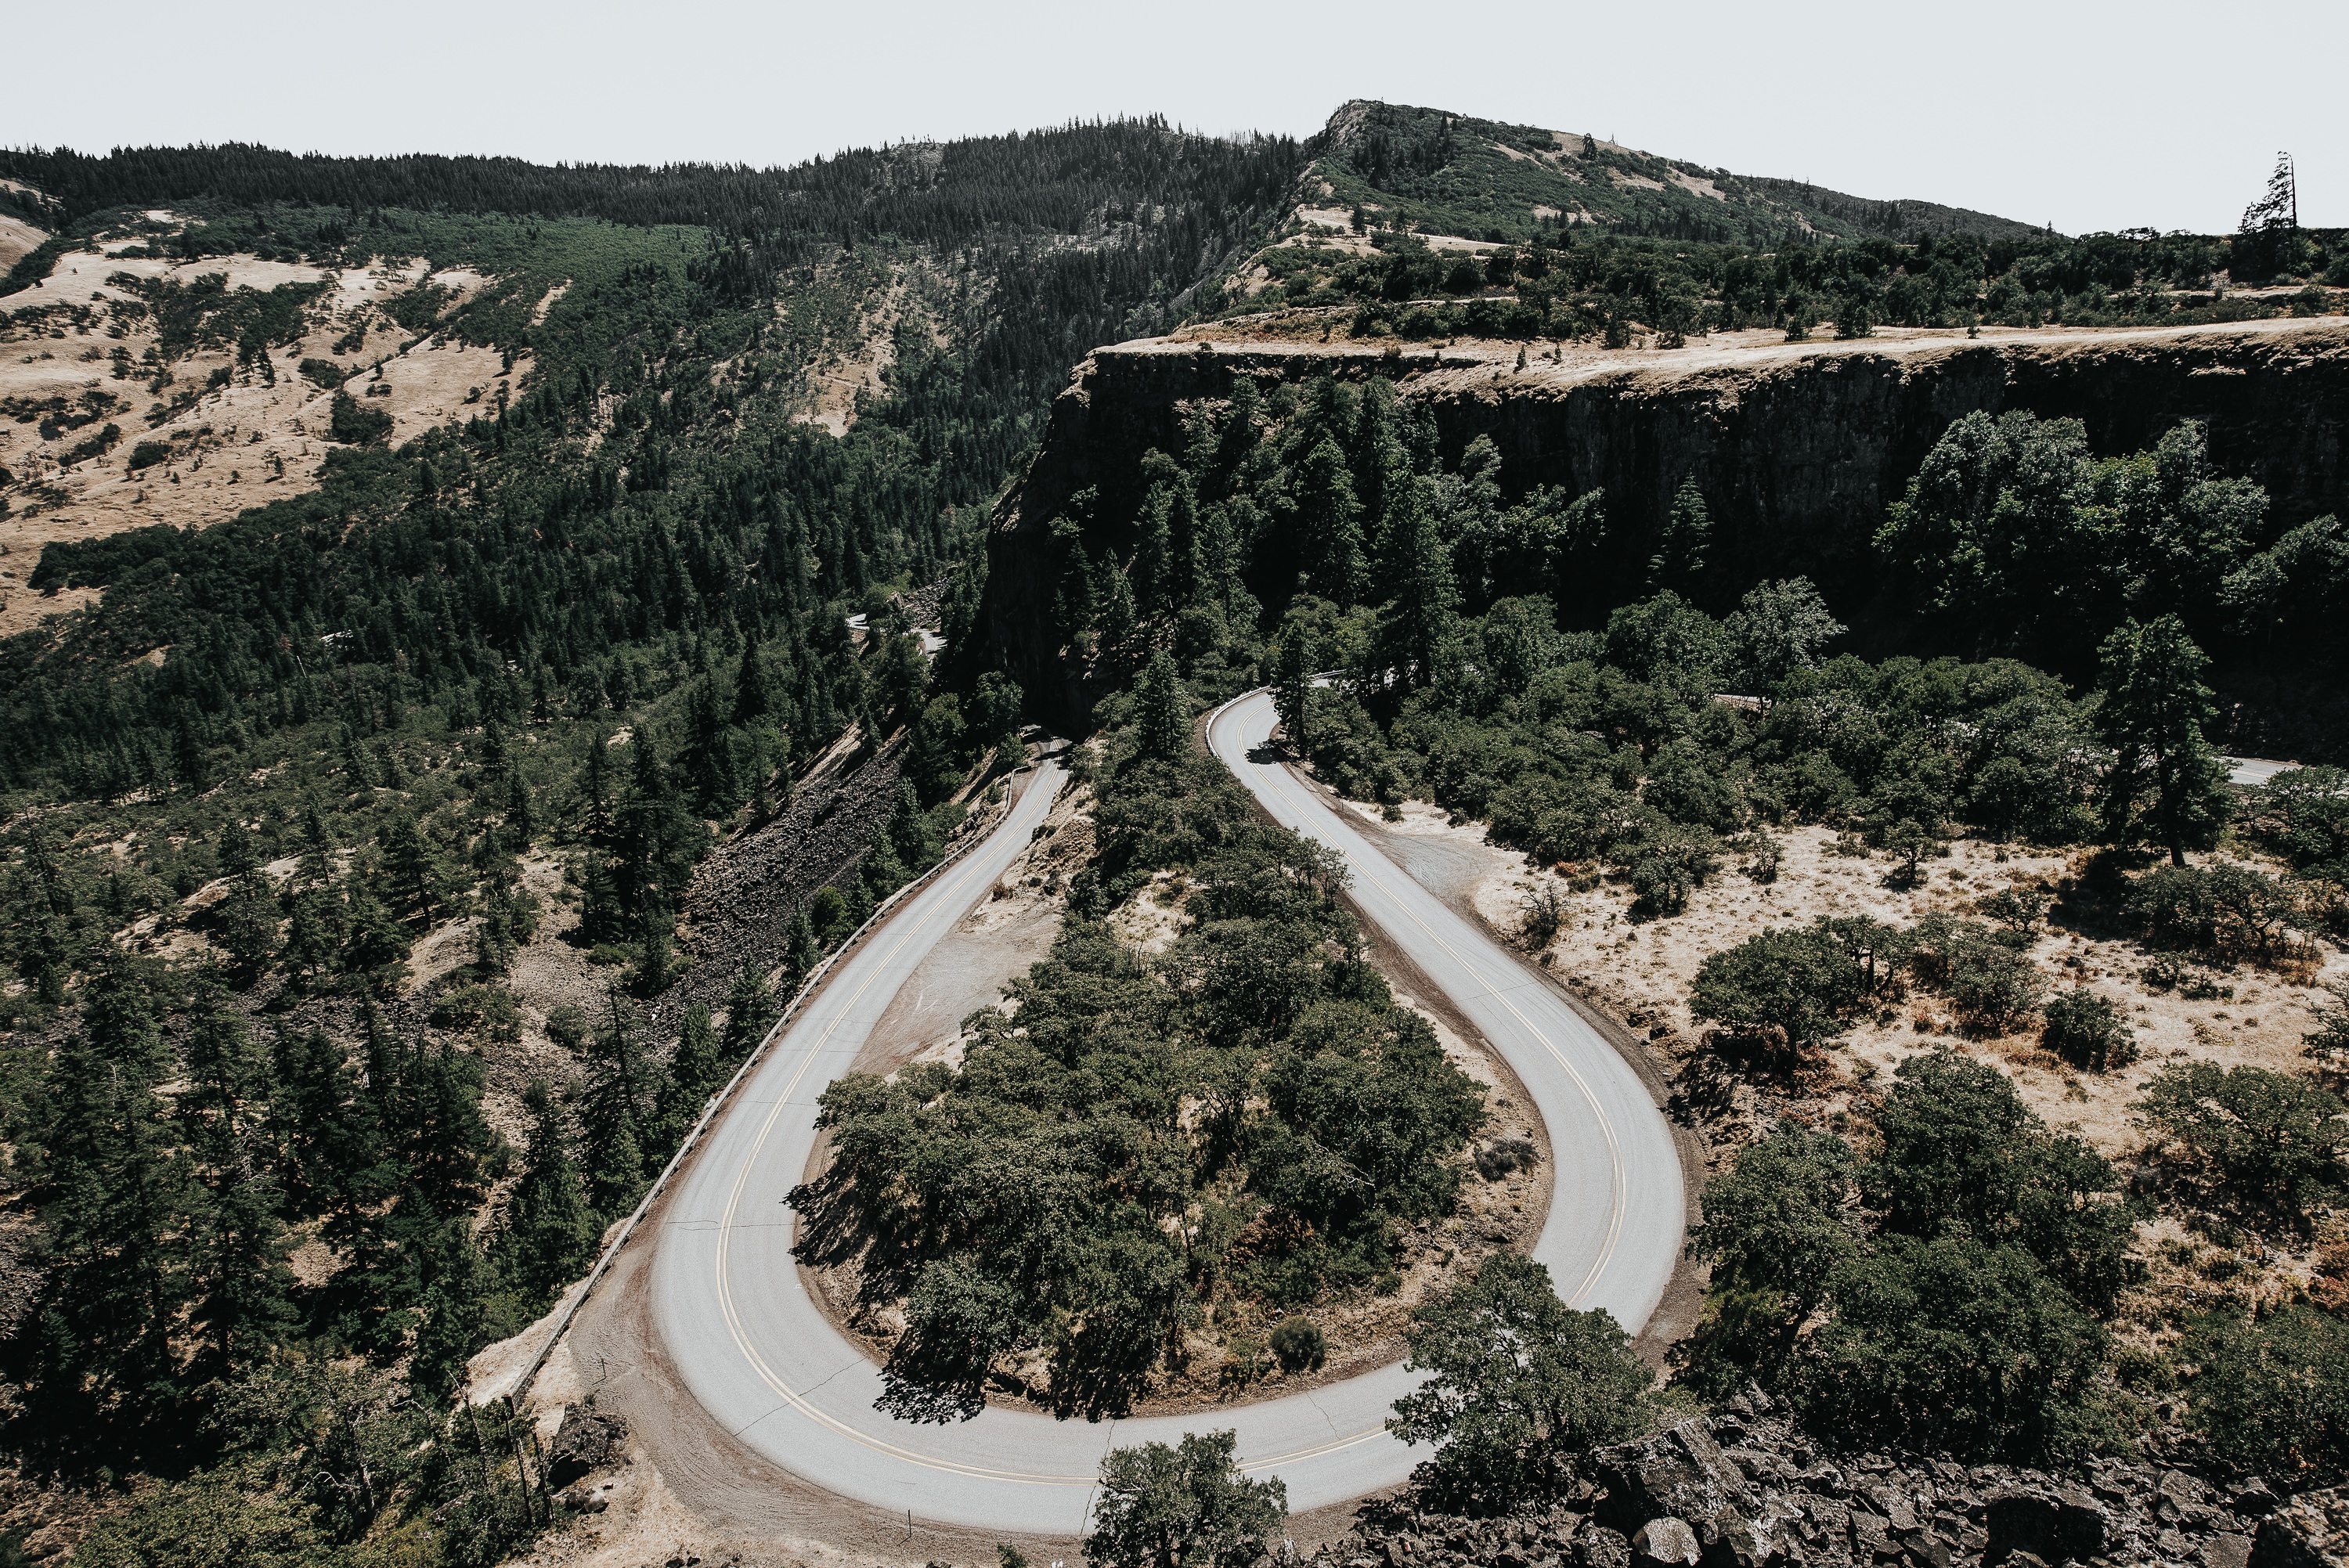
landscape, mountain, road, highway, reservoir, trees, outdoors, geology, infrastructure, aerial photography, mountain pass, geological phenomenon